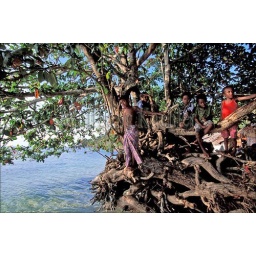
Papua new guinea, amphlett group, nabwageta island, village, local boys in tree